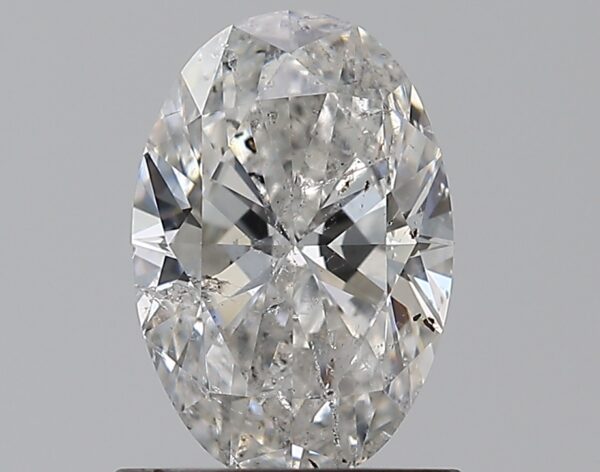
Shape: oval
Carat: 1
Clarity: SI2
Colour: G
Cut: EX
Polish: VG
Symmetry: VG
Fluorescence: SL
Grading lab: HRD
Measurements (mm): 8.06 x 5.48 x 3.39